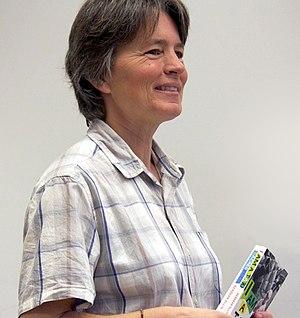
Deborah Ellis, née le 7 août 1960 à Cochrane dans l’Ontario, où elle a passé ses années de jeunesse, est une écrivain canadienne spécialisée dans la littérature d'enfance et de jeunesse. Elle travaille à Toronto dans le domaine de la santé mentale.